Wi-Fi

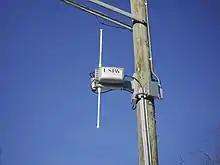
An outdoor Wi-Fi access point

The IEEE does not test equipment for compliance with their standards. The Wi-Fi Alliance was formed in 1999 to establish and enforce standards for interoperability and backward compatibility, and to promote wireless local-area-network technology. The Wi-Fi Alliance enforces the use of the Wi-Fi brand to technologies based on the IEEE 802.11 standards from the IEEE. Manufacturers with membership in the Wi-Fi Alliance, whose products pass the certification process, gain the right to mark those products with the Wi-Fi logo. Specifically, the certification process requires conformance to the IEEE 802.11 radio standards, the WPA and WPA2 security standards, and the EAP authentication standard. Certification may optionally include tests of IEEE 802.11 draft standards, interaction with cellular-phone technology in converged devices, and features relating to security set-up, multimedia, and power-saving.